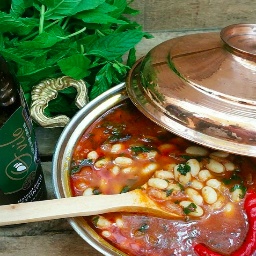
Label: white_bean_stew